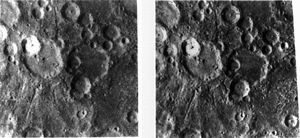
Le cratère Murasaki est un cratère météoritique de 125 km de diamètre situé sur la planète Mercure. Le cratère plus petit et plus clair qui empiète sur la partie supérieure gauche du cratère Murasaki est le cratère Kuiper.